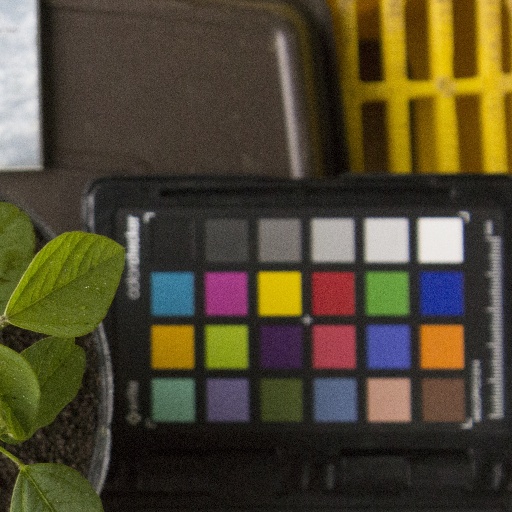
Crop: soybean